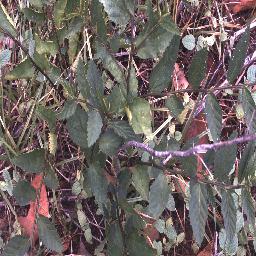
Label: negative